Charles Goodall & Sons

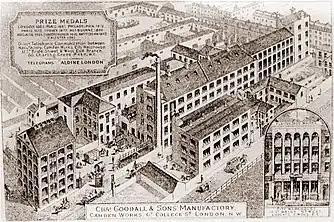
Charles Goodall & Sons Camden works factory prior to the fire.

These products quickly found demand in the London market, amplified by the increasing popularity of card games, Goodall increased its premise sizes in 1826 and again in 1830 when relocating to substantially larger premises at Great College Street, Camden. The facility had initially been used as a firearms manufacturer, and later for steam engines, but was promptly renovated for use in playing card production with requisite equipment. It was at this time that he began to experiment with modernised playing card faces, particularly in relation to the court cards; a decision that would serve to meaningfully shape the standardisation of faces we know today. The company flourished through the latter 1830s, as the popularity of Goodall's contemporary designs grew, and without the manufacturer's reputation. Charles' two sons joined the company during this time to share the managerial load associated with the rapidly expanding business.